The Tale of the Pie and the Patty-Pan

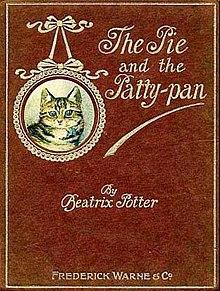
First edition cover

The Tale of the Pie and the Patty-Pan (originally, The Pie and the Patty-Pan) is a children's book written and illustrated by Beatrix Potter, and published by Frederick Warne & Co. in October 1905. It tells of a cat called Ribby and a tea party she holds for a dog called Duchess. Complications arise when Duchess tries to replace Ribby's mouse pie with her own veal and ham pie, and then believes she has swallowed a small tin pastry form called a patty-pan. Its themes are etiquette and social relations in a small town.